Michel Guiomar

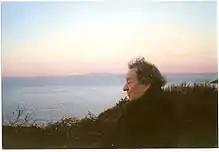
Photo of Michel Guiomar

Michel Guiomar (3 November 1921 – 6 January 2013) was a French writer and philosopher who was a Professor Emeritus of Aesthetics at the University of Paris IV.